Odashirogahara

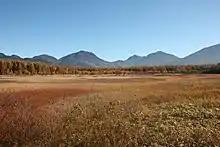
Odashirogahara

All private car traffic is banned in this area to keep the area free from pollution. In place are low emission buses which shuttle visitors back and forth to Nikkō.